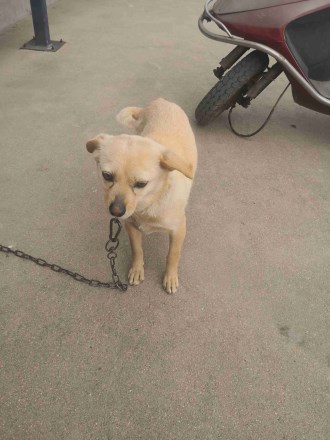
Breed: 3336-n000121-chinese_rural_dog